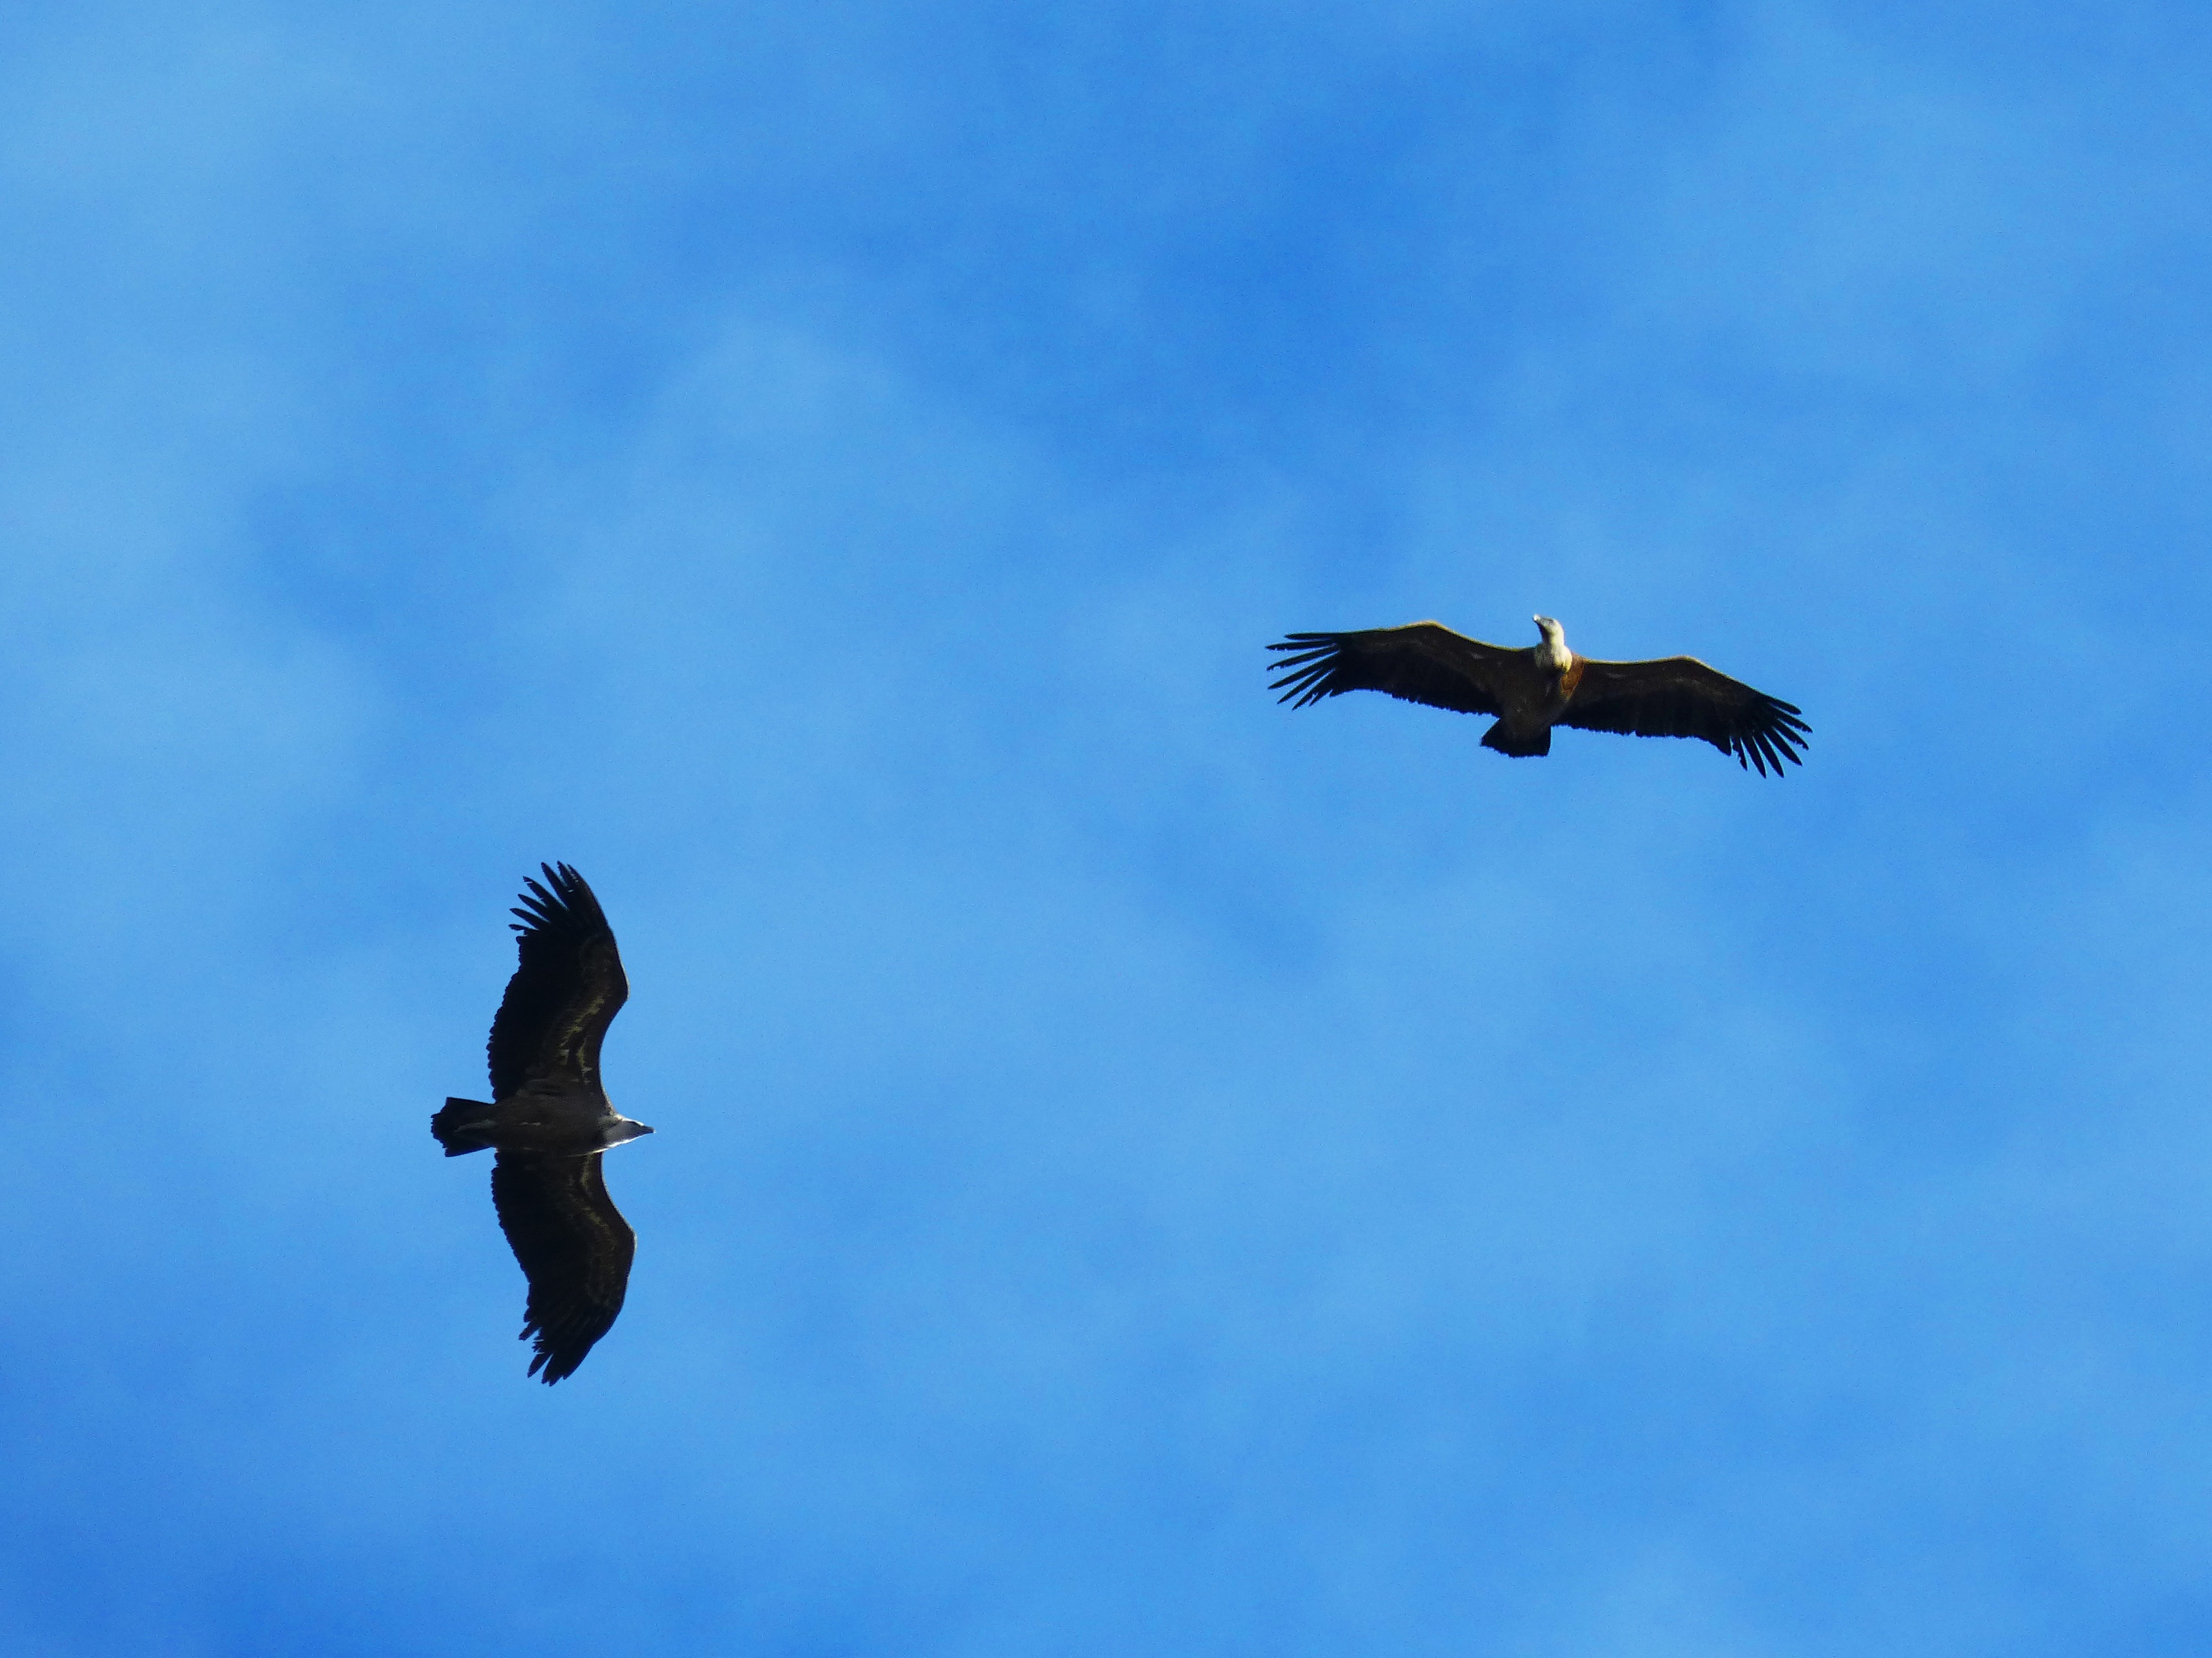
bird, wing, sky, fly, airplane, flight, blue, bird of prey, vertebrate, vulture, condor, montsant, priorat, vultures, atmosphere of earth, perching bird, accipitriformes